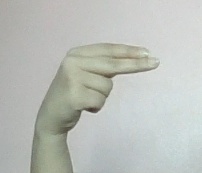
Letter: ain